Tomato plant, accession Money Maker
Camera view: vertical (180 deg); turntable rotation: 210 degrees
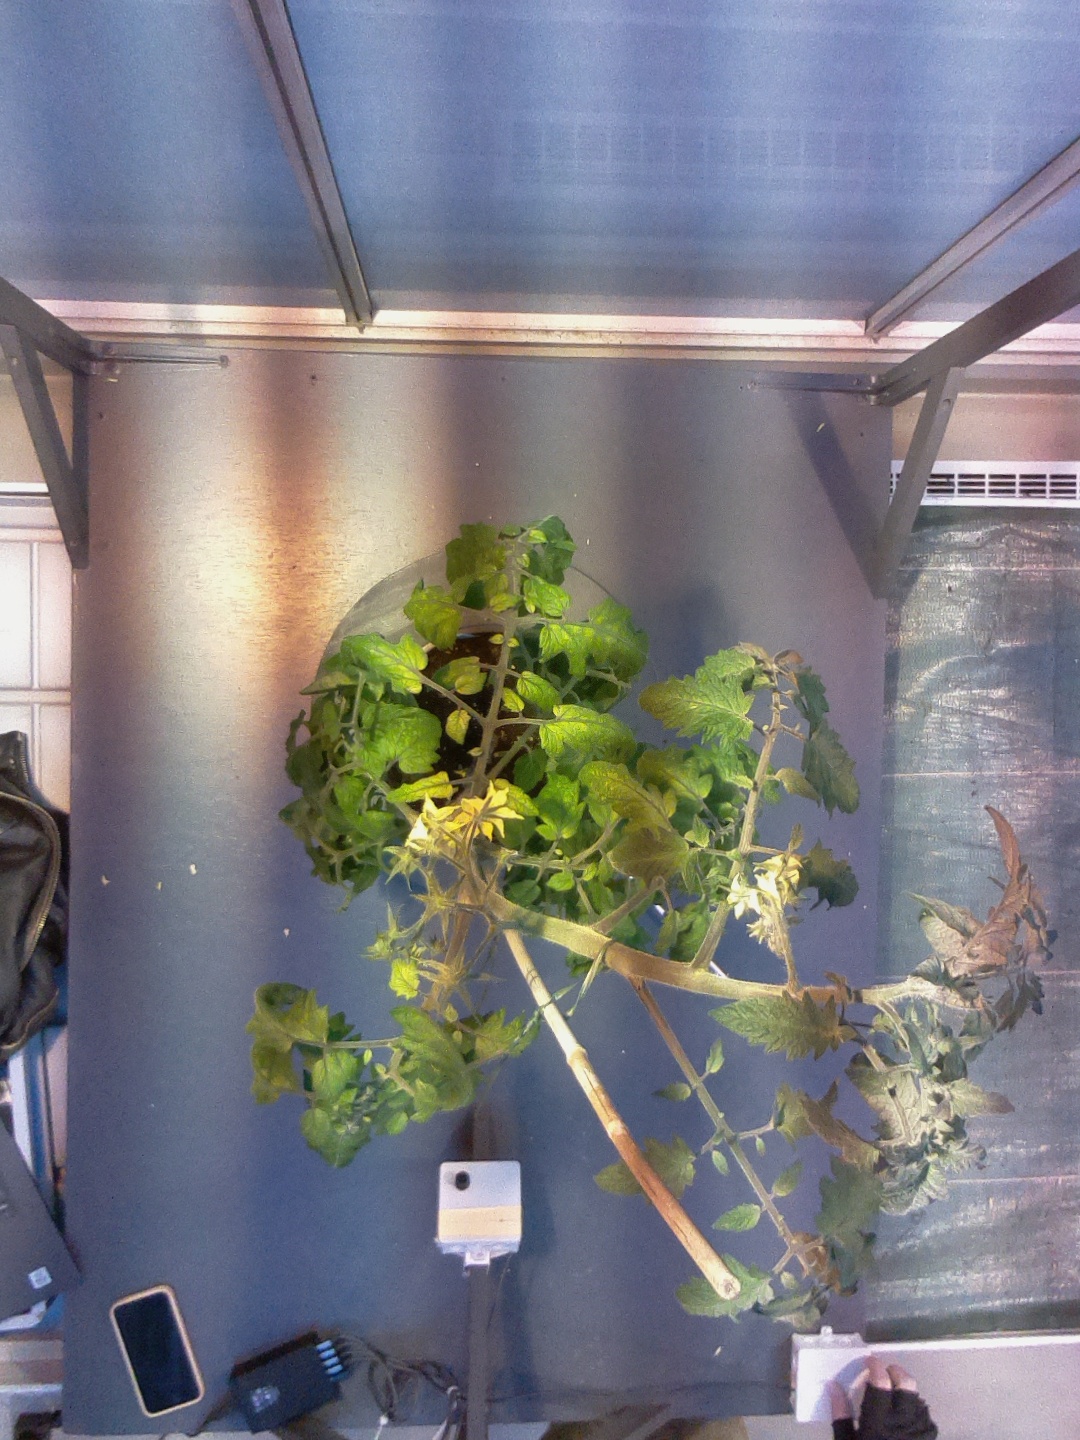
BBCH growth stage 71: 10%-20% of final fruit size